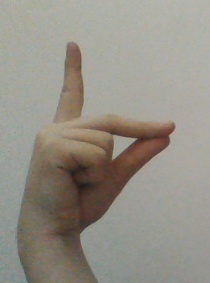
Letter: ta